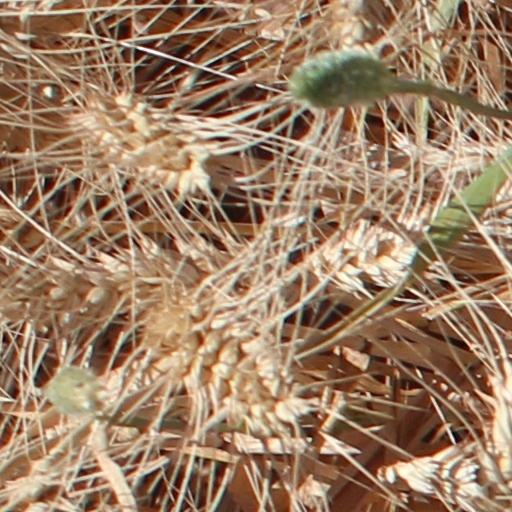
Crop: wheat